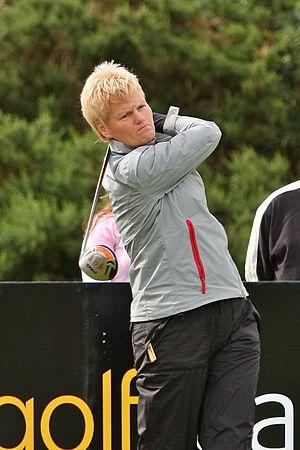
Trish Johnson, née le 17 janvier 1966 à Bristol, est une golfeuse anglaise